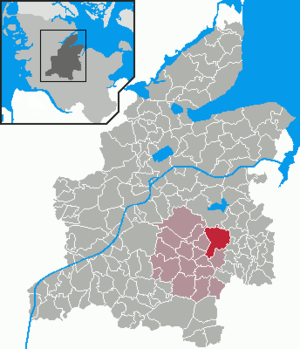
Langwedel est une municipalité allemande située dans le land du Schleswig-Holstein et dans l'arrondissement de Rendsburg-Eckernförde. En 2015, sa population est de 1 510 habitants.